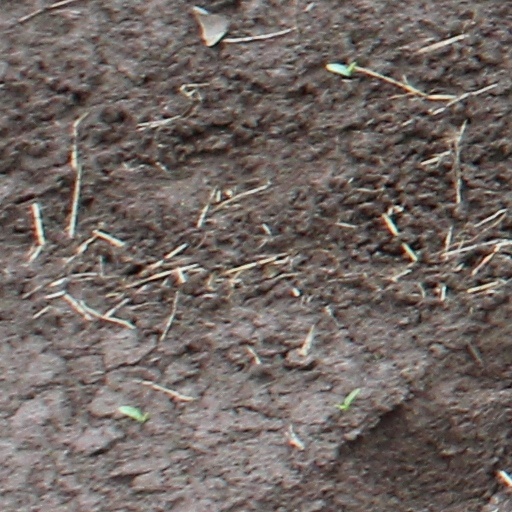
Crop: wheat